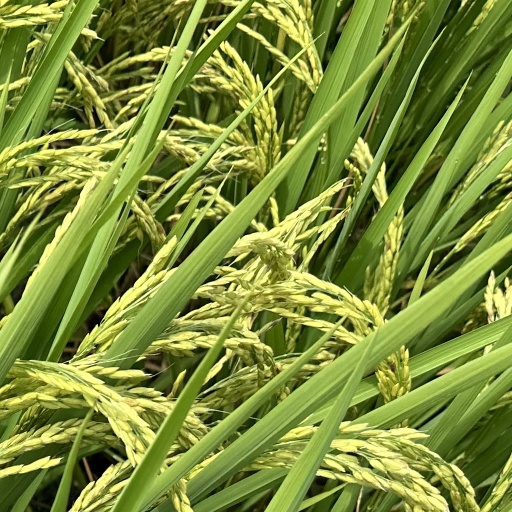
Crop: rice